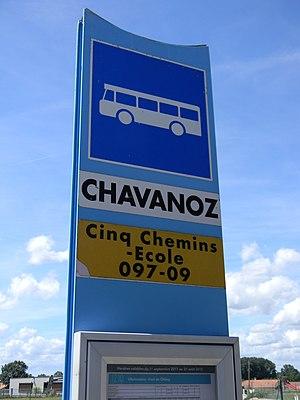
L'arrêt de bus 097-09 (Cinq-Chemin - École) du VFD à Chavanoz.
Chavanoz est une commune française située dans le département de l'Isère, en région Auvergne-Rhône-Alpes.